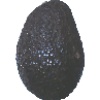
Label: avocado